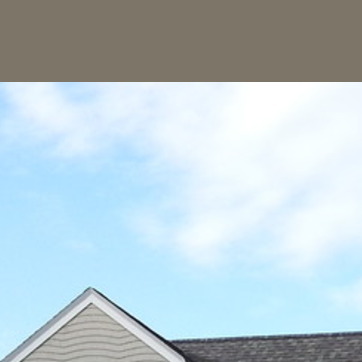
Material: sky